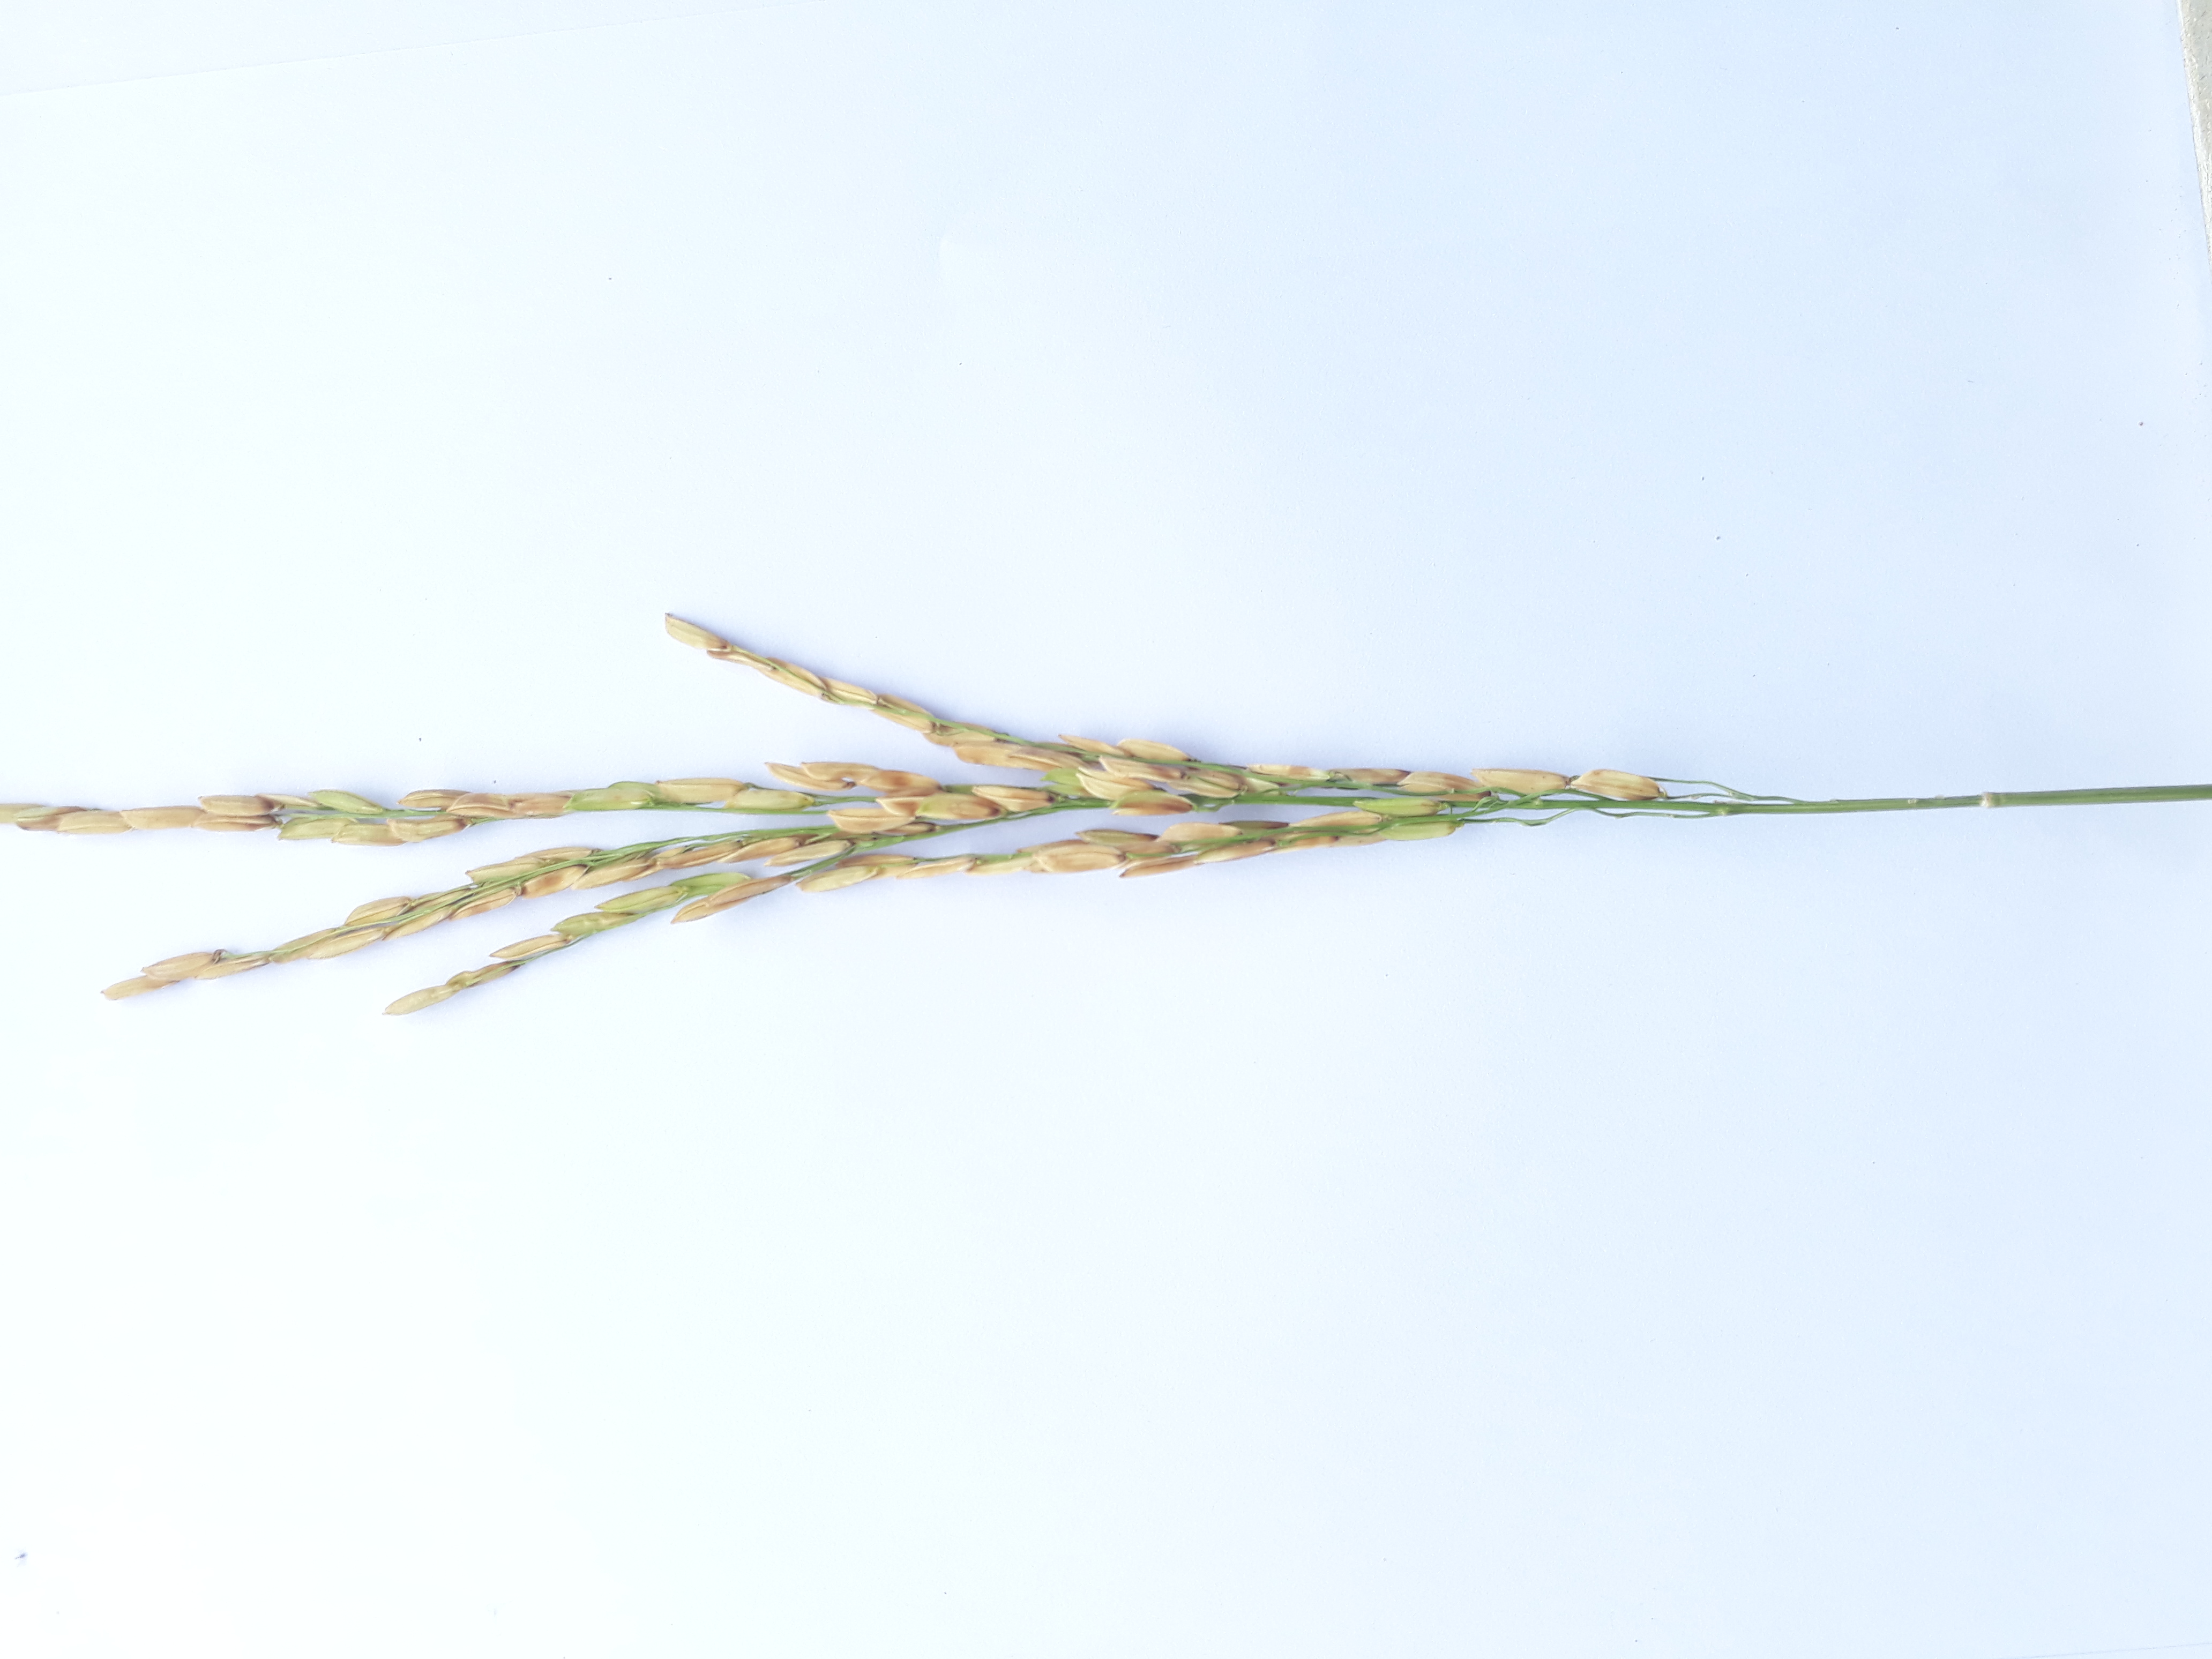
Label: Very Damage